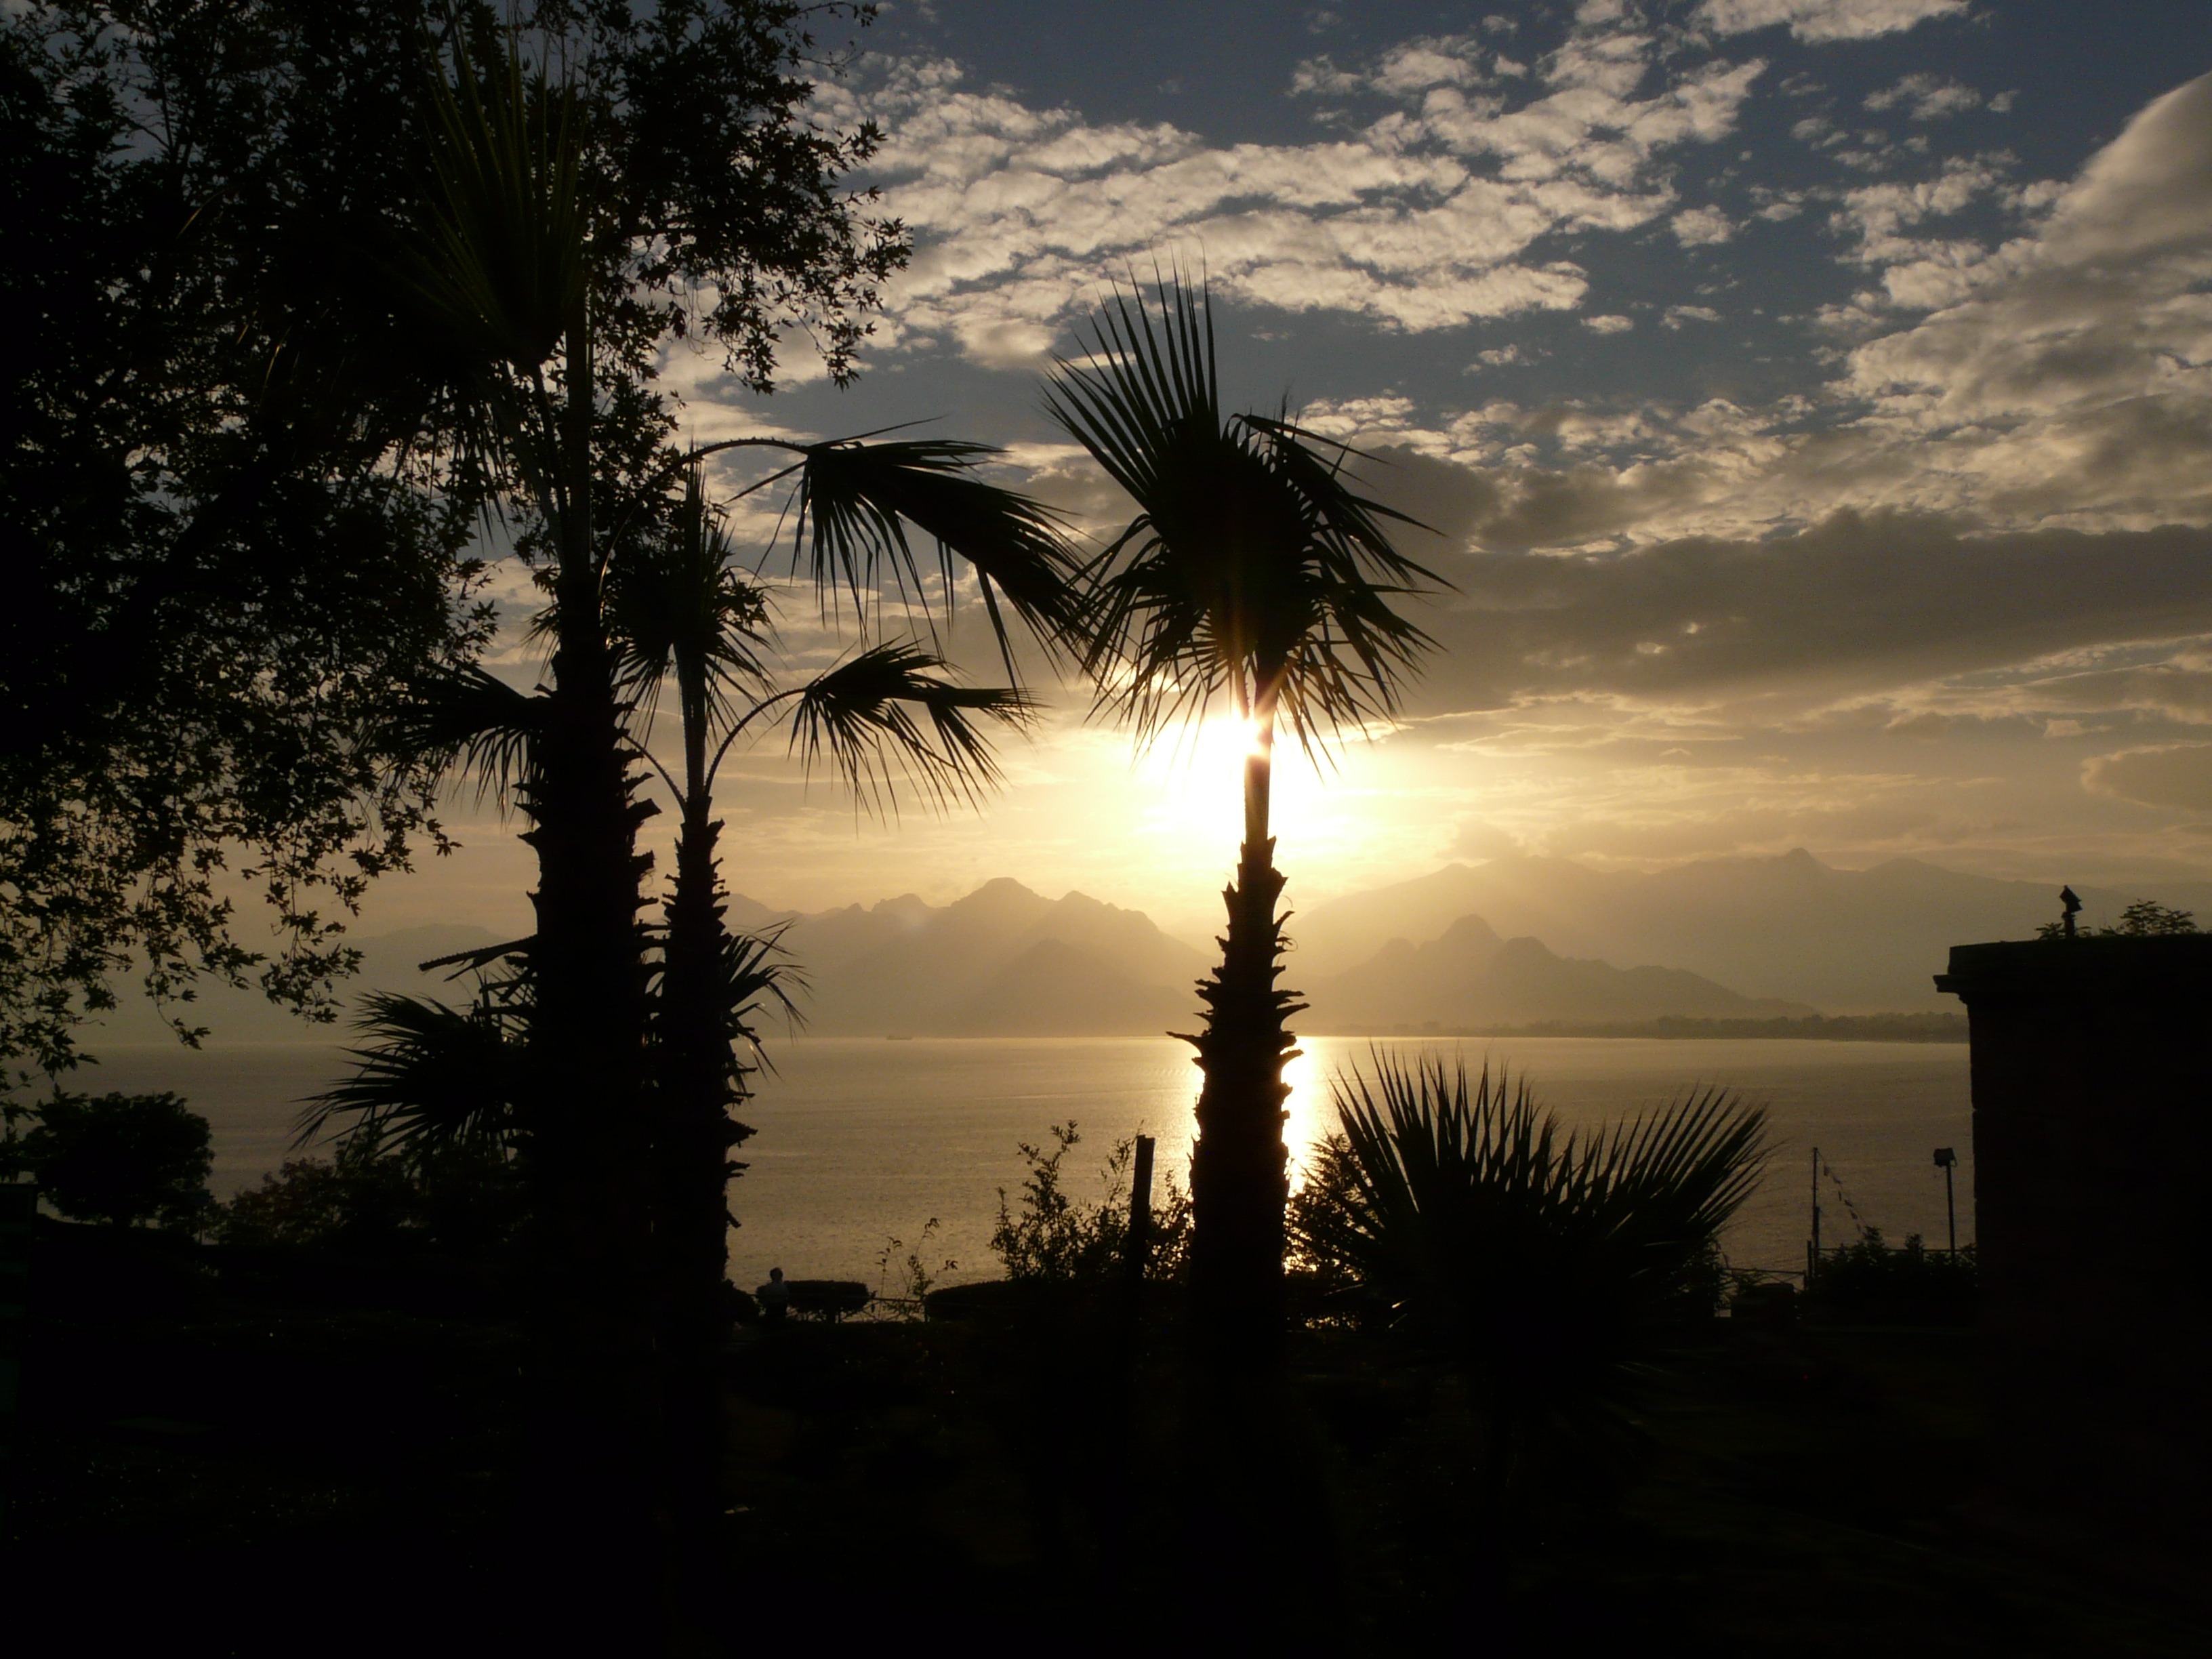
sea, tree, nature, ocean, horizon, silhouette, light, cloud, sky, sun, sunrise, sunset, night, sunlight, morning, dawn, cliff, dusk, evening, holiday, darkness, mountains, turkey, outlook, idyll, palm trees, sunbeam, back light, antalya, turkish riviera, atmospheric phenomenon, woody plant, arecales